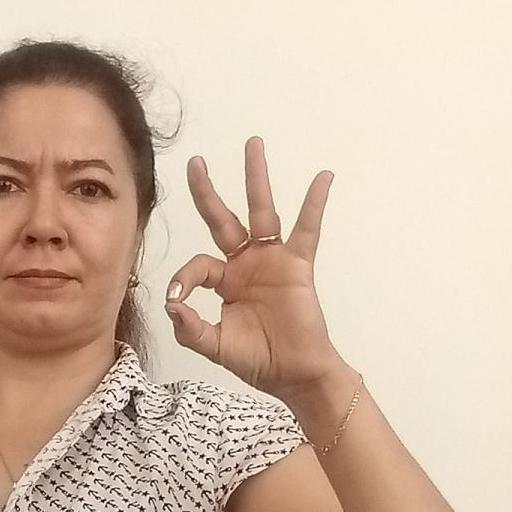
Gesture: ok